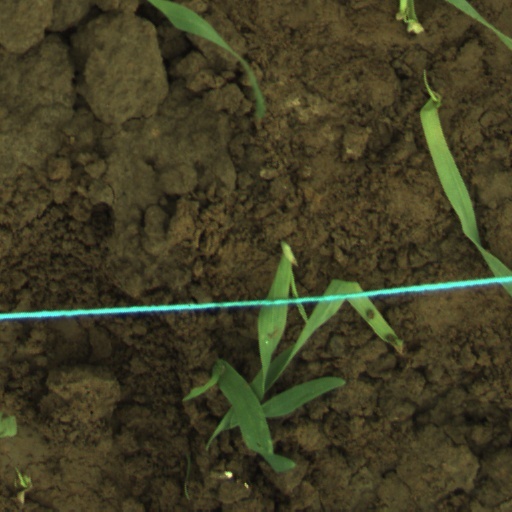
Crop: wheat